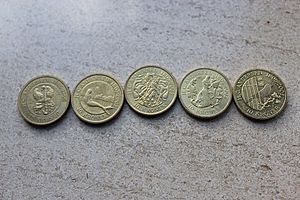
Danske temamønter / Eventyrmønterne
Eventyrmønterne.
Danske 10-kroner. Temamønter med HC Andersen tema; Fra venstre mod højre: Den grimme ælling, Den Lille Havfrue, Skyggen, Isdronningen og Nattergalen.
De danske temamønter er mønter udgivet i Danmark, hvor motiverne har et fælles tema. Danmarks Nationalbank har siden 2002 udsendt temamønter i serier, hvor 20-kronemønterne har haft tårne, skibe og videnskabsteorier som tema, mens eventyrserien og polarserien har prydet 10-kronerne. Forsiden på alle temamønter har indtil nu været et portræt af Dronning Margrethe 2., først af Mogens Møller og siden af Lis Nogel, lavet i anledning af dronningens 70-års fødselsdag. Som samlerudgaver blev mønterne med videnskabsteorier også udsendt i sølv ligesom eventyr- og polarmønterne blev udsendt som samlerudgaver i sølv og guld. Temamønterne er også udsendt som cirkulationsmønter helt på linje med de almindelige 10- og 20-kronemønter.